The Wake of Dick Johnson

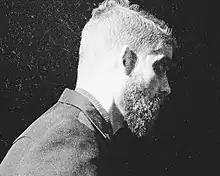

The Wake of Dick Johnson is a 2016 theatrical play and feature film produced by Alt Variety and distributed by Amazon. It was written, directed by, and stars Luke H. Walker. The story takes place at the wake of its protagonist Dick Johnson, who returns from death to bitterly ruminate about the afterlife, which according to Johnson is a bleak and endless loop of all the world's agonies. The feature film was adapted for screen from the 2016 off-broadway play––also written by, directed and starring Walker––and produced under the same title.